Question: Please indicate a possible affordance area of bicycle that can be used for sitting on
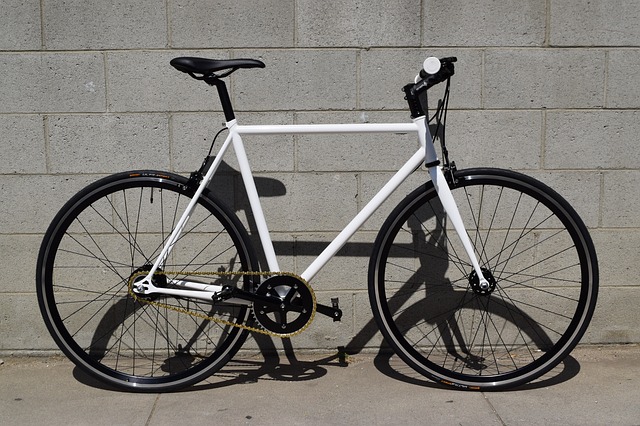
Answer: [168, 57, 264, 80]